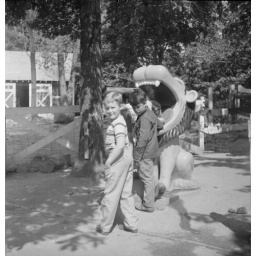
I have seen this lion water fountain at Stew Leonards and in NYC